Turda County

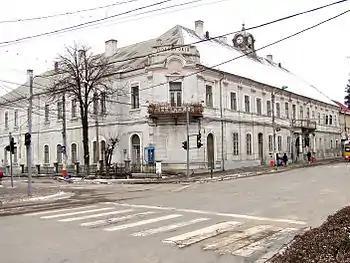
The Turda County Court Building of the interwar period. Over time, the building has been the Turda mayor's office, the local court, and a penitentiary.

Turda County had a single urban commune, Turda, which was the county seat. The town had about 16,000 inhabitants (at the 1920 census) and over 20,000 inhabitants (at the 1930 census) and was both an important industrial center and the residence of the county's main authorities. The public institutions that were in Turda were county government, the district government (until 24 June 1925, when it was moved to Câmpia Turzii), the city government, along with the police and security service, financial administration, and the bridge and road service. The judiciary was represented by the Turda District Court and the Ocol court. From the education point of view, Turda was the main center of the county, and included the school inspectorate, a state boys' high school, a Unitarian boys' high school, a Reformed/Calvinist school for girls, a school of agriculture, a horticultural school, a state middle school, two state primary schools, three religious primary schools (one Roman Catholic, one Reformed/Calvinist, and one Jewish). The city also had six religious communities (Greek Catholic, Romanian Orthodox, Reformed/Calvinist, Unitarian, Evangelical/Lutheran, and Jewish). The County Hospital in Turda was the main medical unit of the interwar county.